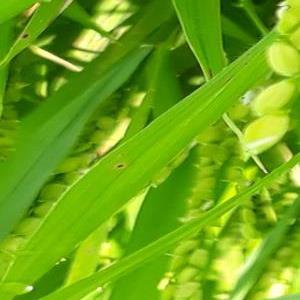
Disease: Brownspot